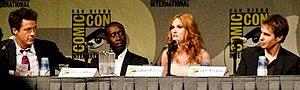
Donald Frank Cheadle, Jr., dit Don Cheadle, est un acteur et producteur de cinéma américain, né le 29 novembre 1964 à Kansas City.